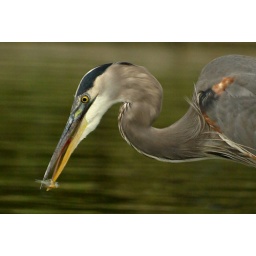
Great blue heron (&lt;i&gt;Ardea herodias) spearing a fish in Constitution Gardens.&lt;/i&gt;